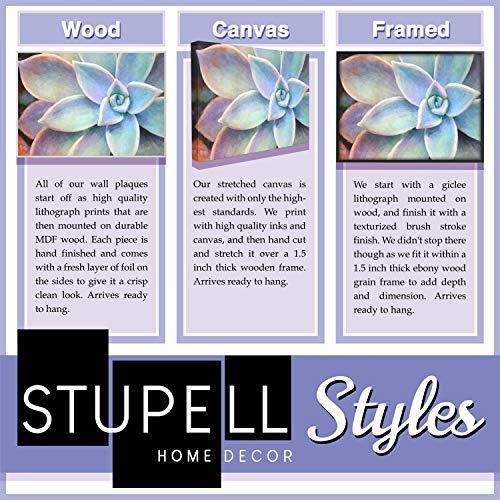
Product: Stupell Home Décor Dream Big Typography Canvas Wall Art, 16 x 20, Multi-Color
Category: Baby Products | Nursery | Décor | Wall Décor | Wall Plaques
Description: Lithograph Print Mounted on Sturdy 0.5 Inch MDF wood.
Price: $34.99
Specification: ProductDimensions:10x15x0.5inches|ItemWeight:2pounds|ShippingWeight:2.55pounds(Viewshippingratesandpolicies)|Department:baby-girls|Manufacturer:TheKidsRoombyStupell|ASIN:B00AO07OX2|Itemmodelnumber:brp-1387